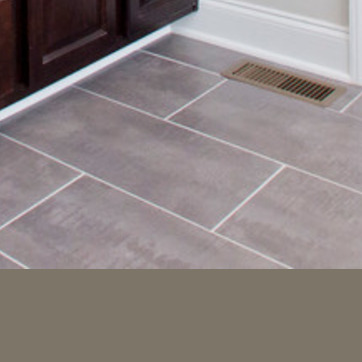
Material: tile